Stalag VIII-C

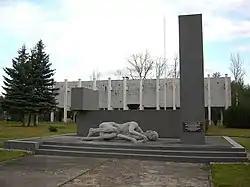
POW Camps Museum in Żagań

Stalag VIII-C was a German World War II prisoner-of-war camp, near Sagan, Lower Silesia (now Żagań, Poland). It was adjacent to the famous Stalag Luft III, and was built at the beginning of World War II, occupying . It housed Allied POWs of various nationalities, incl. Polish, French, Belgian, British, Canadian, Greek, Yugoslav, Soviet, Australian, New Zealand, South African, Italian, Senegalese, Algerian, Moroccan and Slovak.